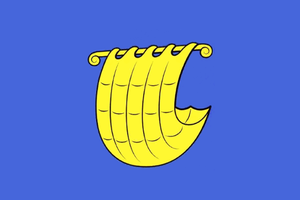
Radenín est une commune du district de Tábor, dans la région de Bohême-du-Sud, en République tchèque. Sa population s'élevait à 507 habitants en 2017.